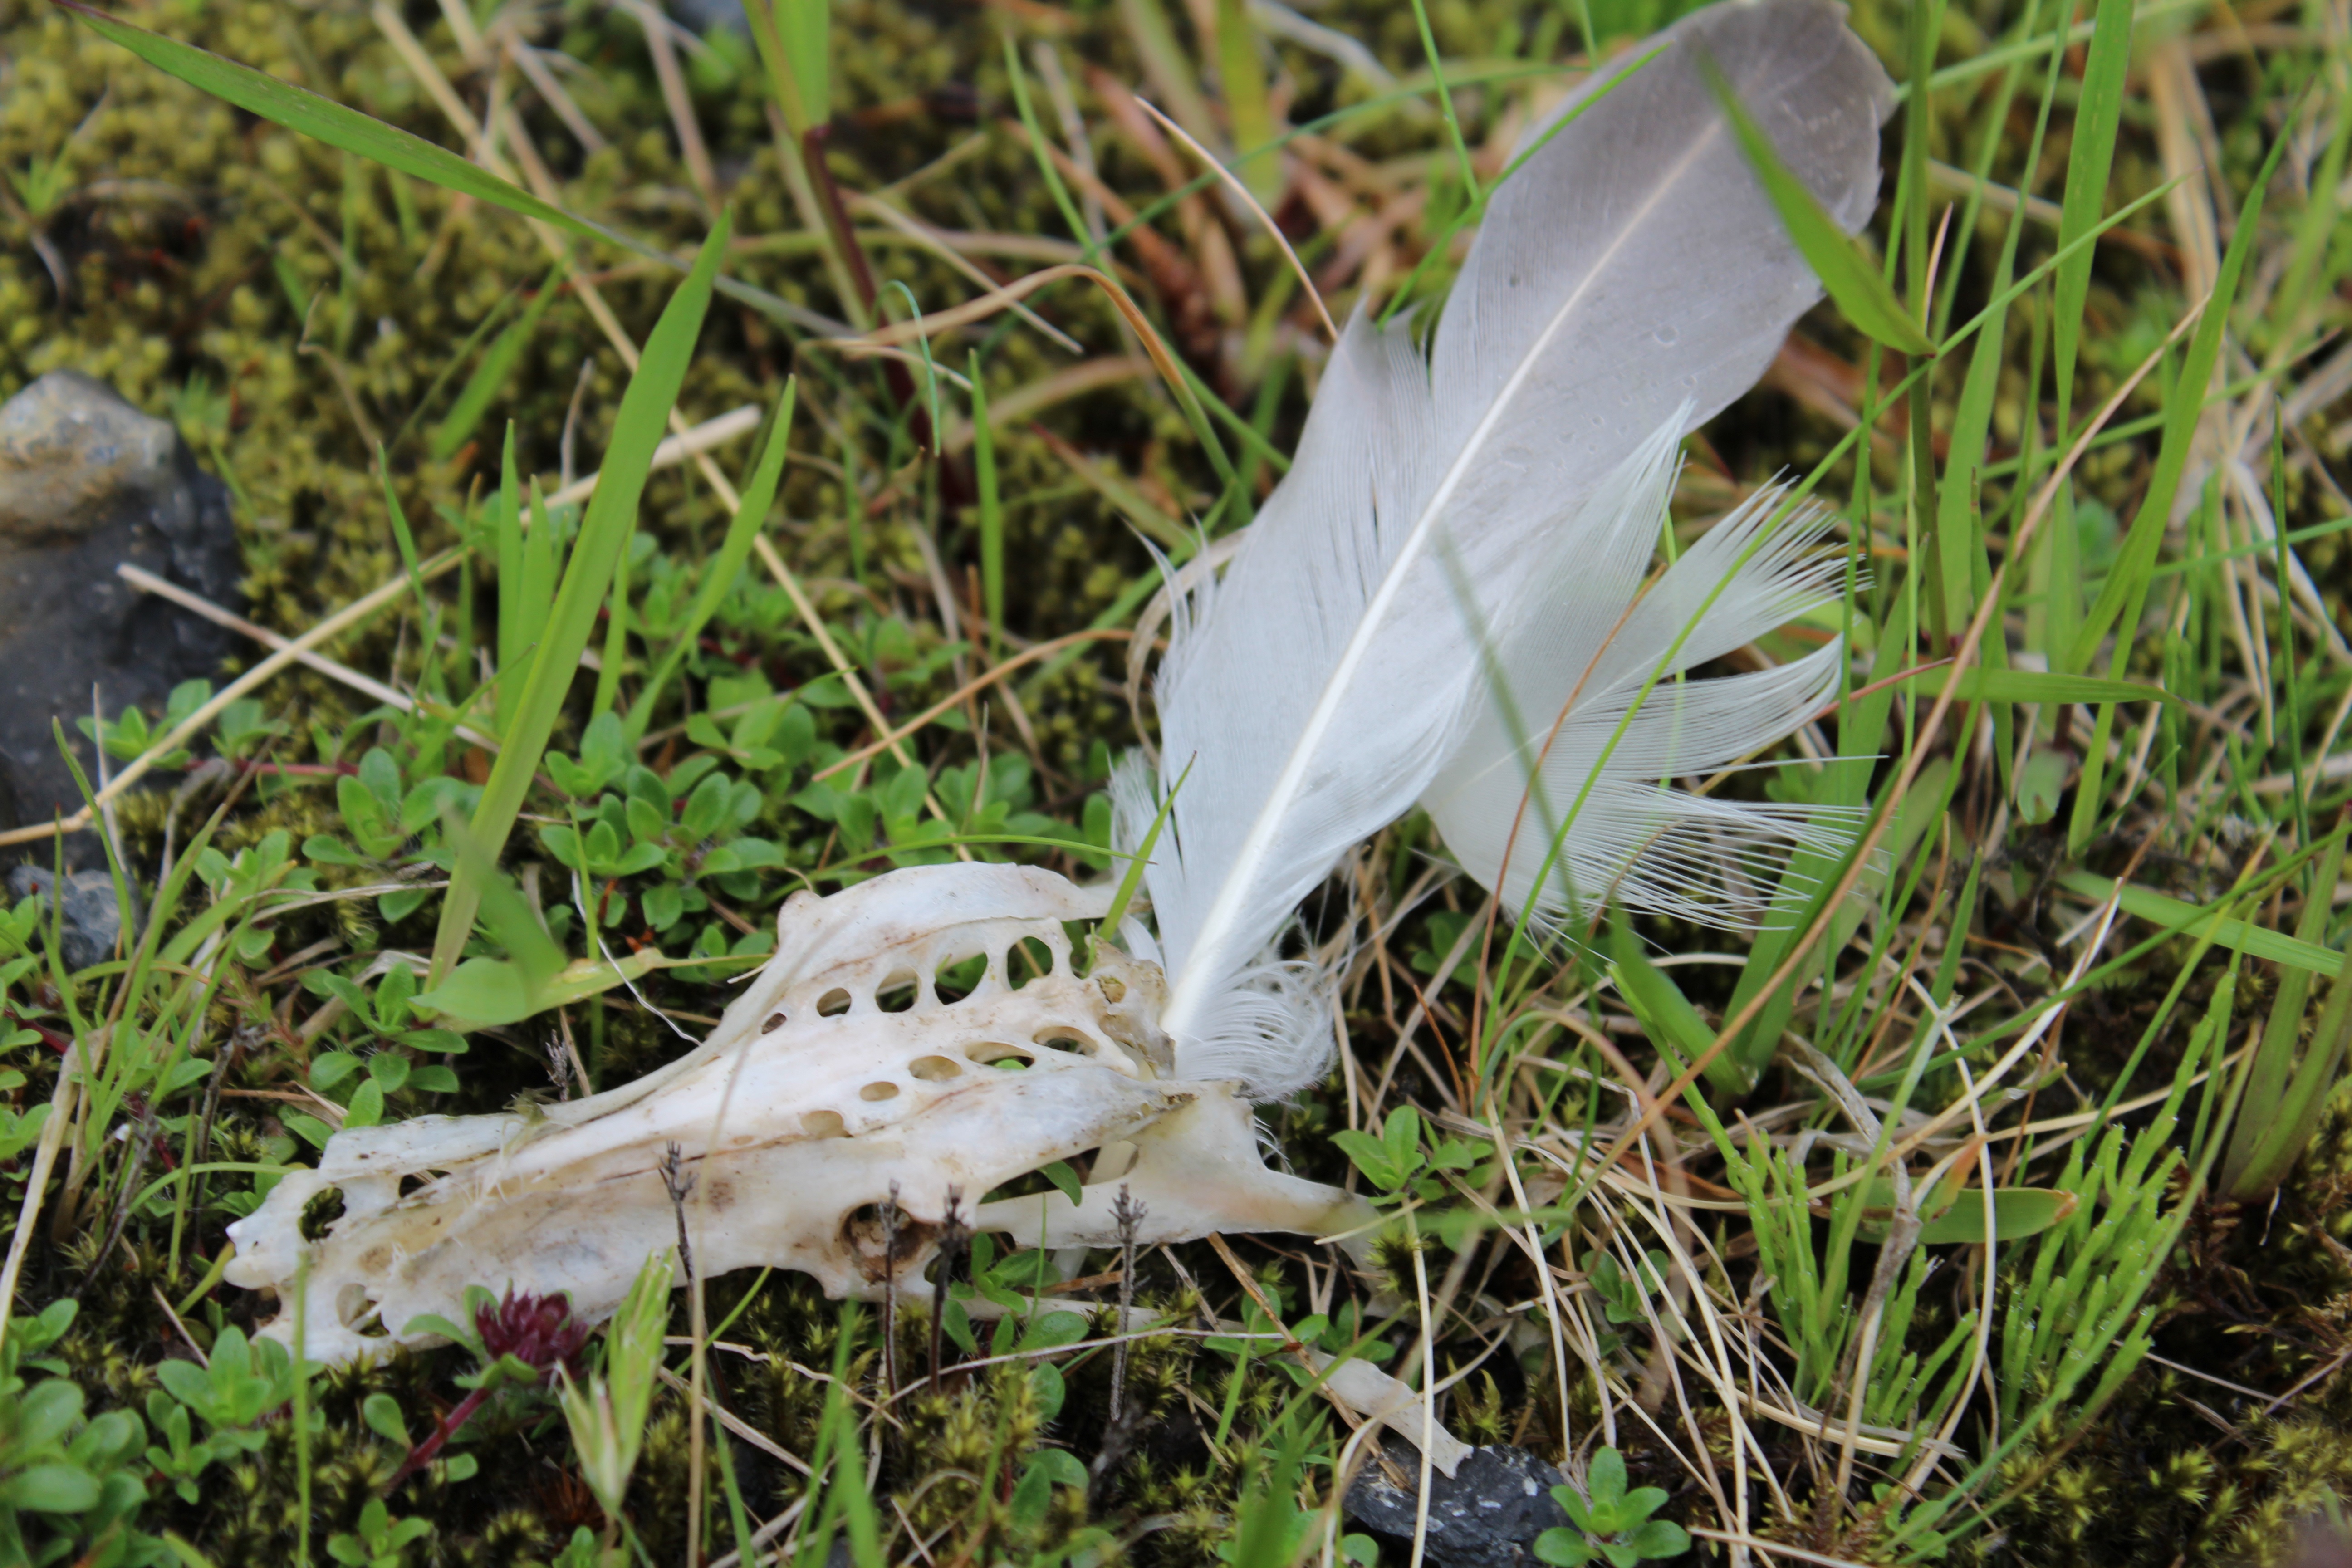
grass, wing, leaf, flower, wildlife, insect, fauna, macro photography